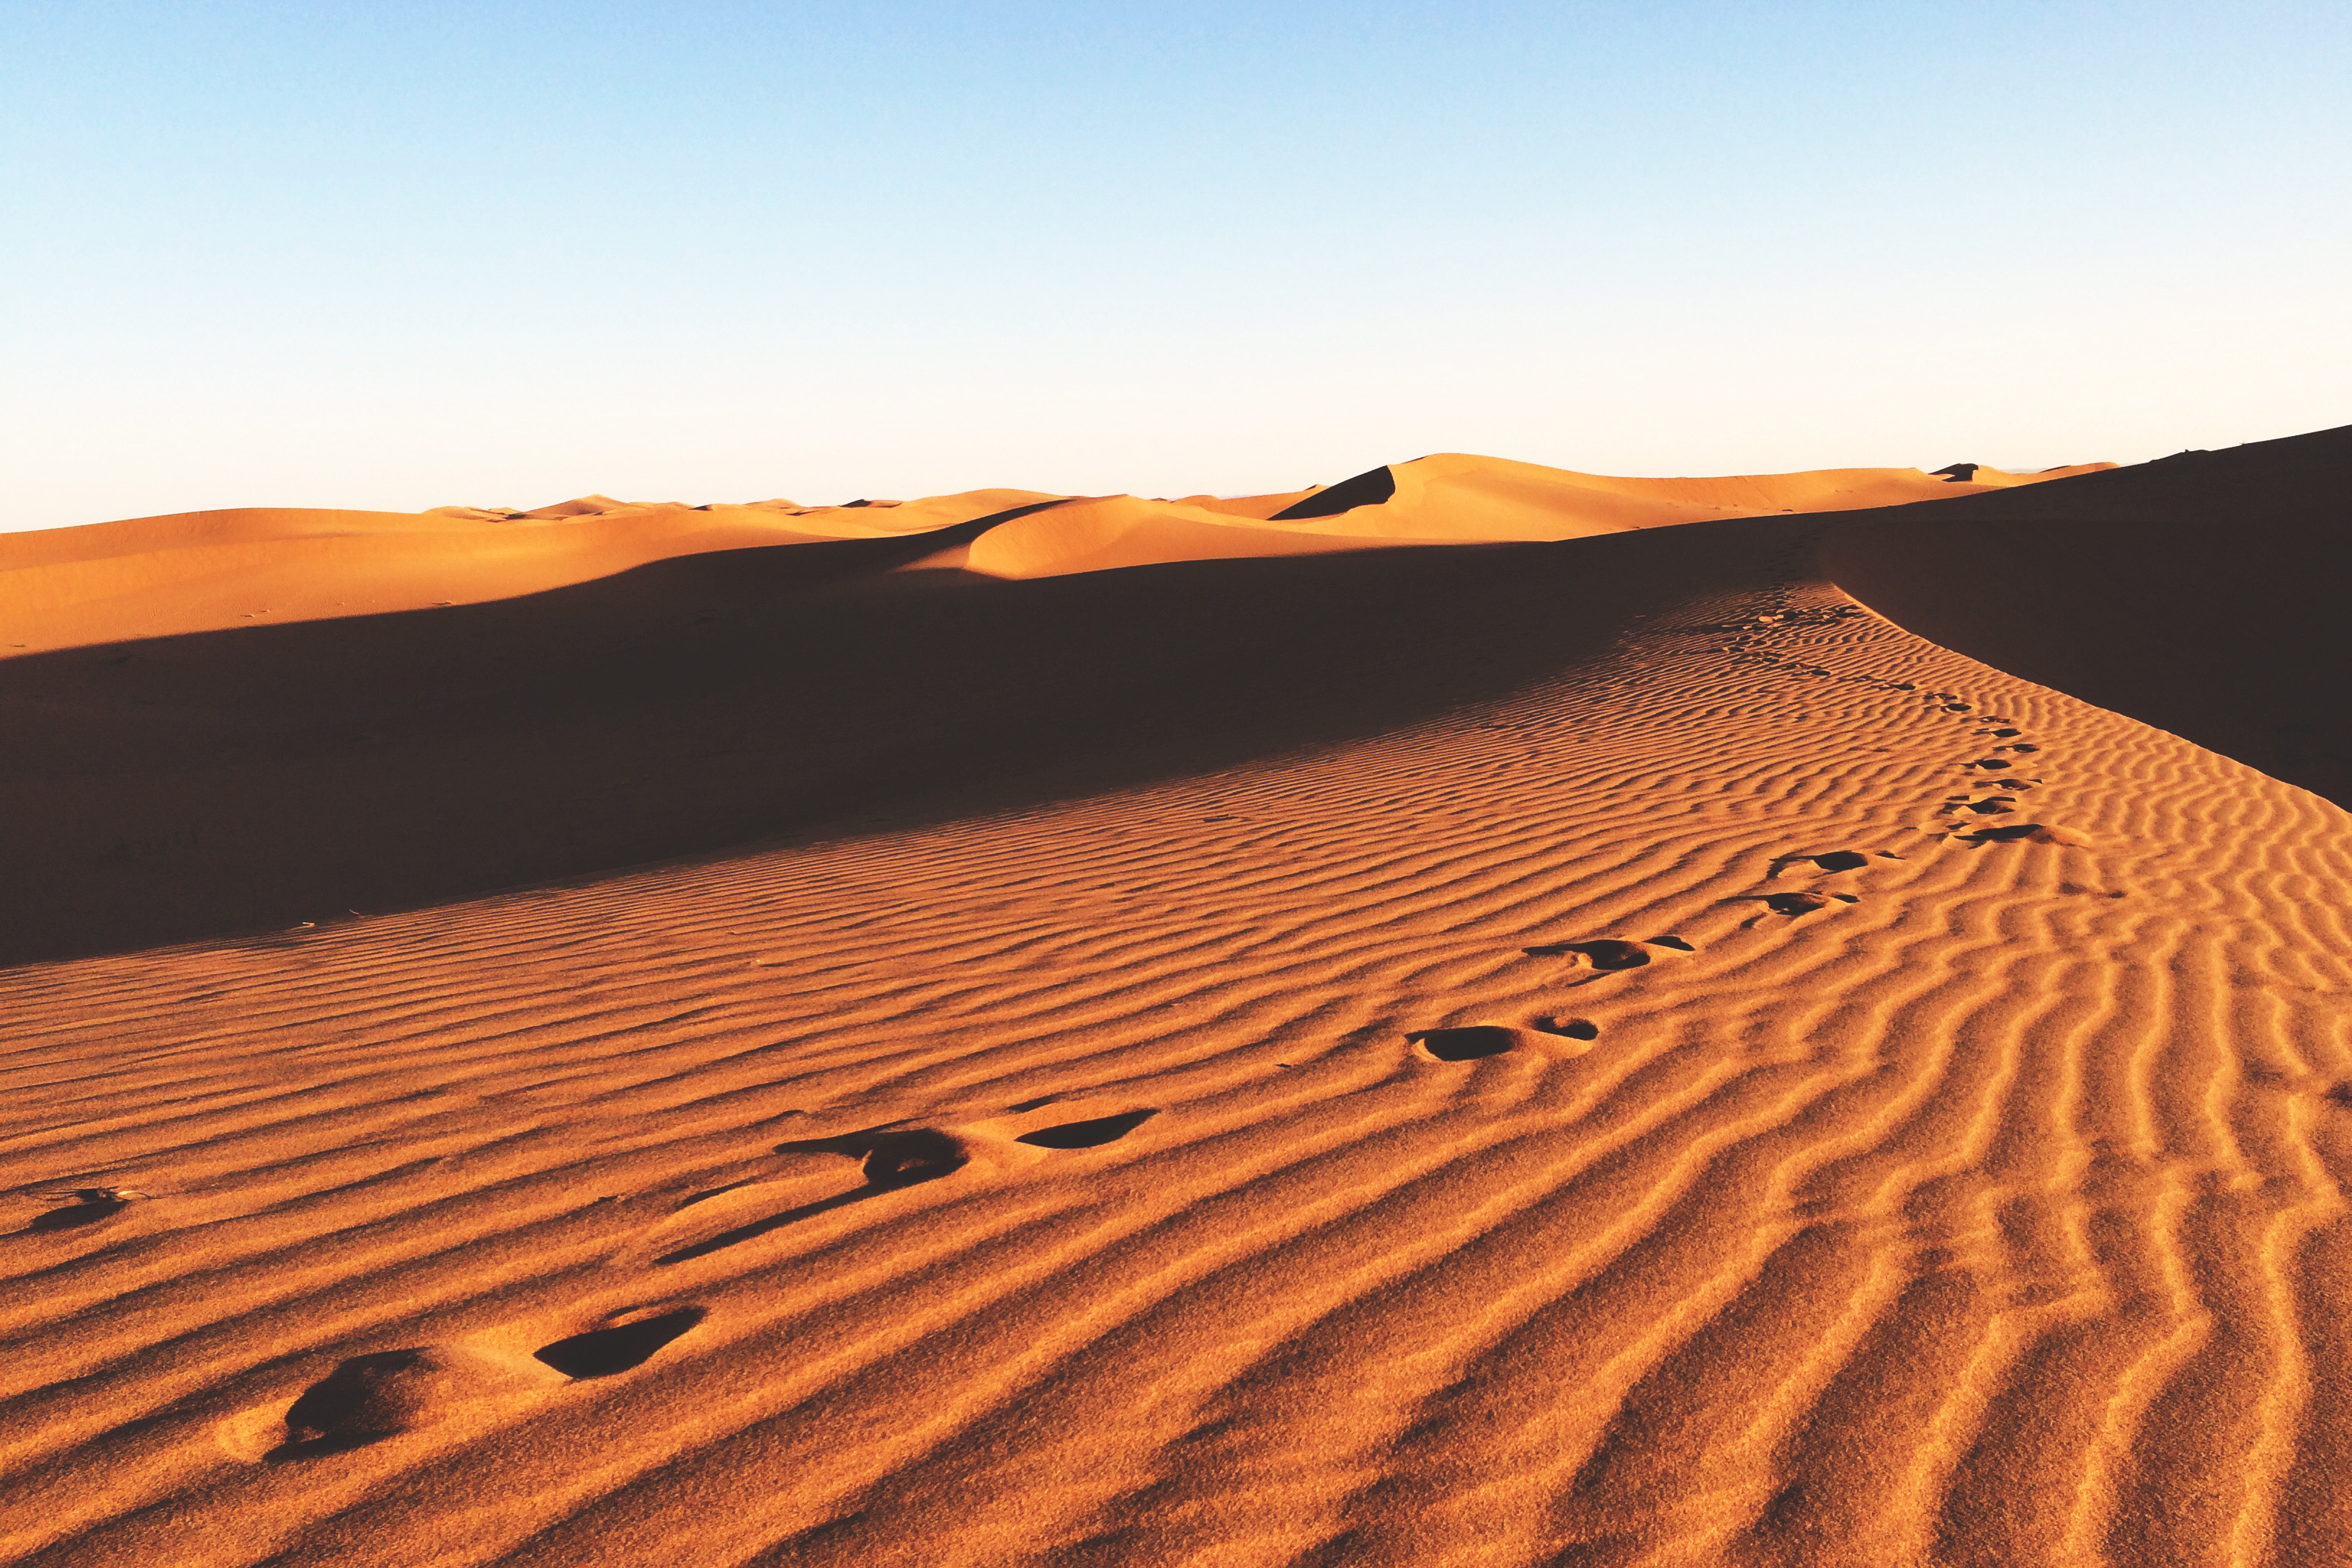
natural, desert, sand, erg, natural environment, aeolian landform, dune, sahara, singing sand, horizon, orange, sky, landscape, geology, ecoregion, morning, soil, blowout, heat, shadow, terrain